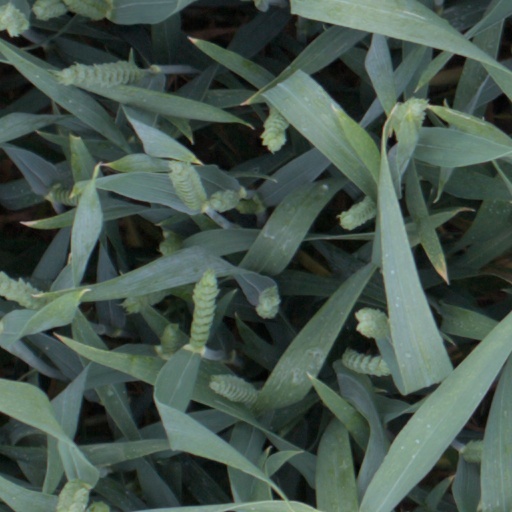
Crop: wheat